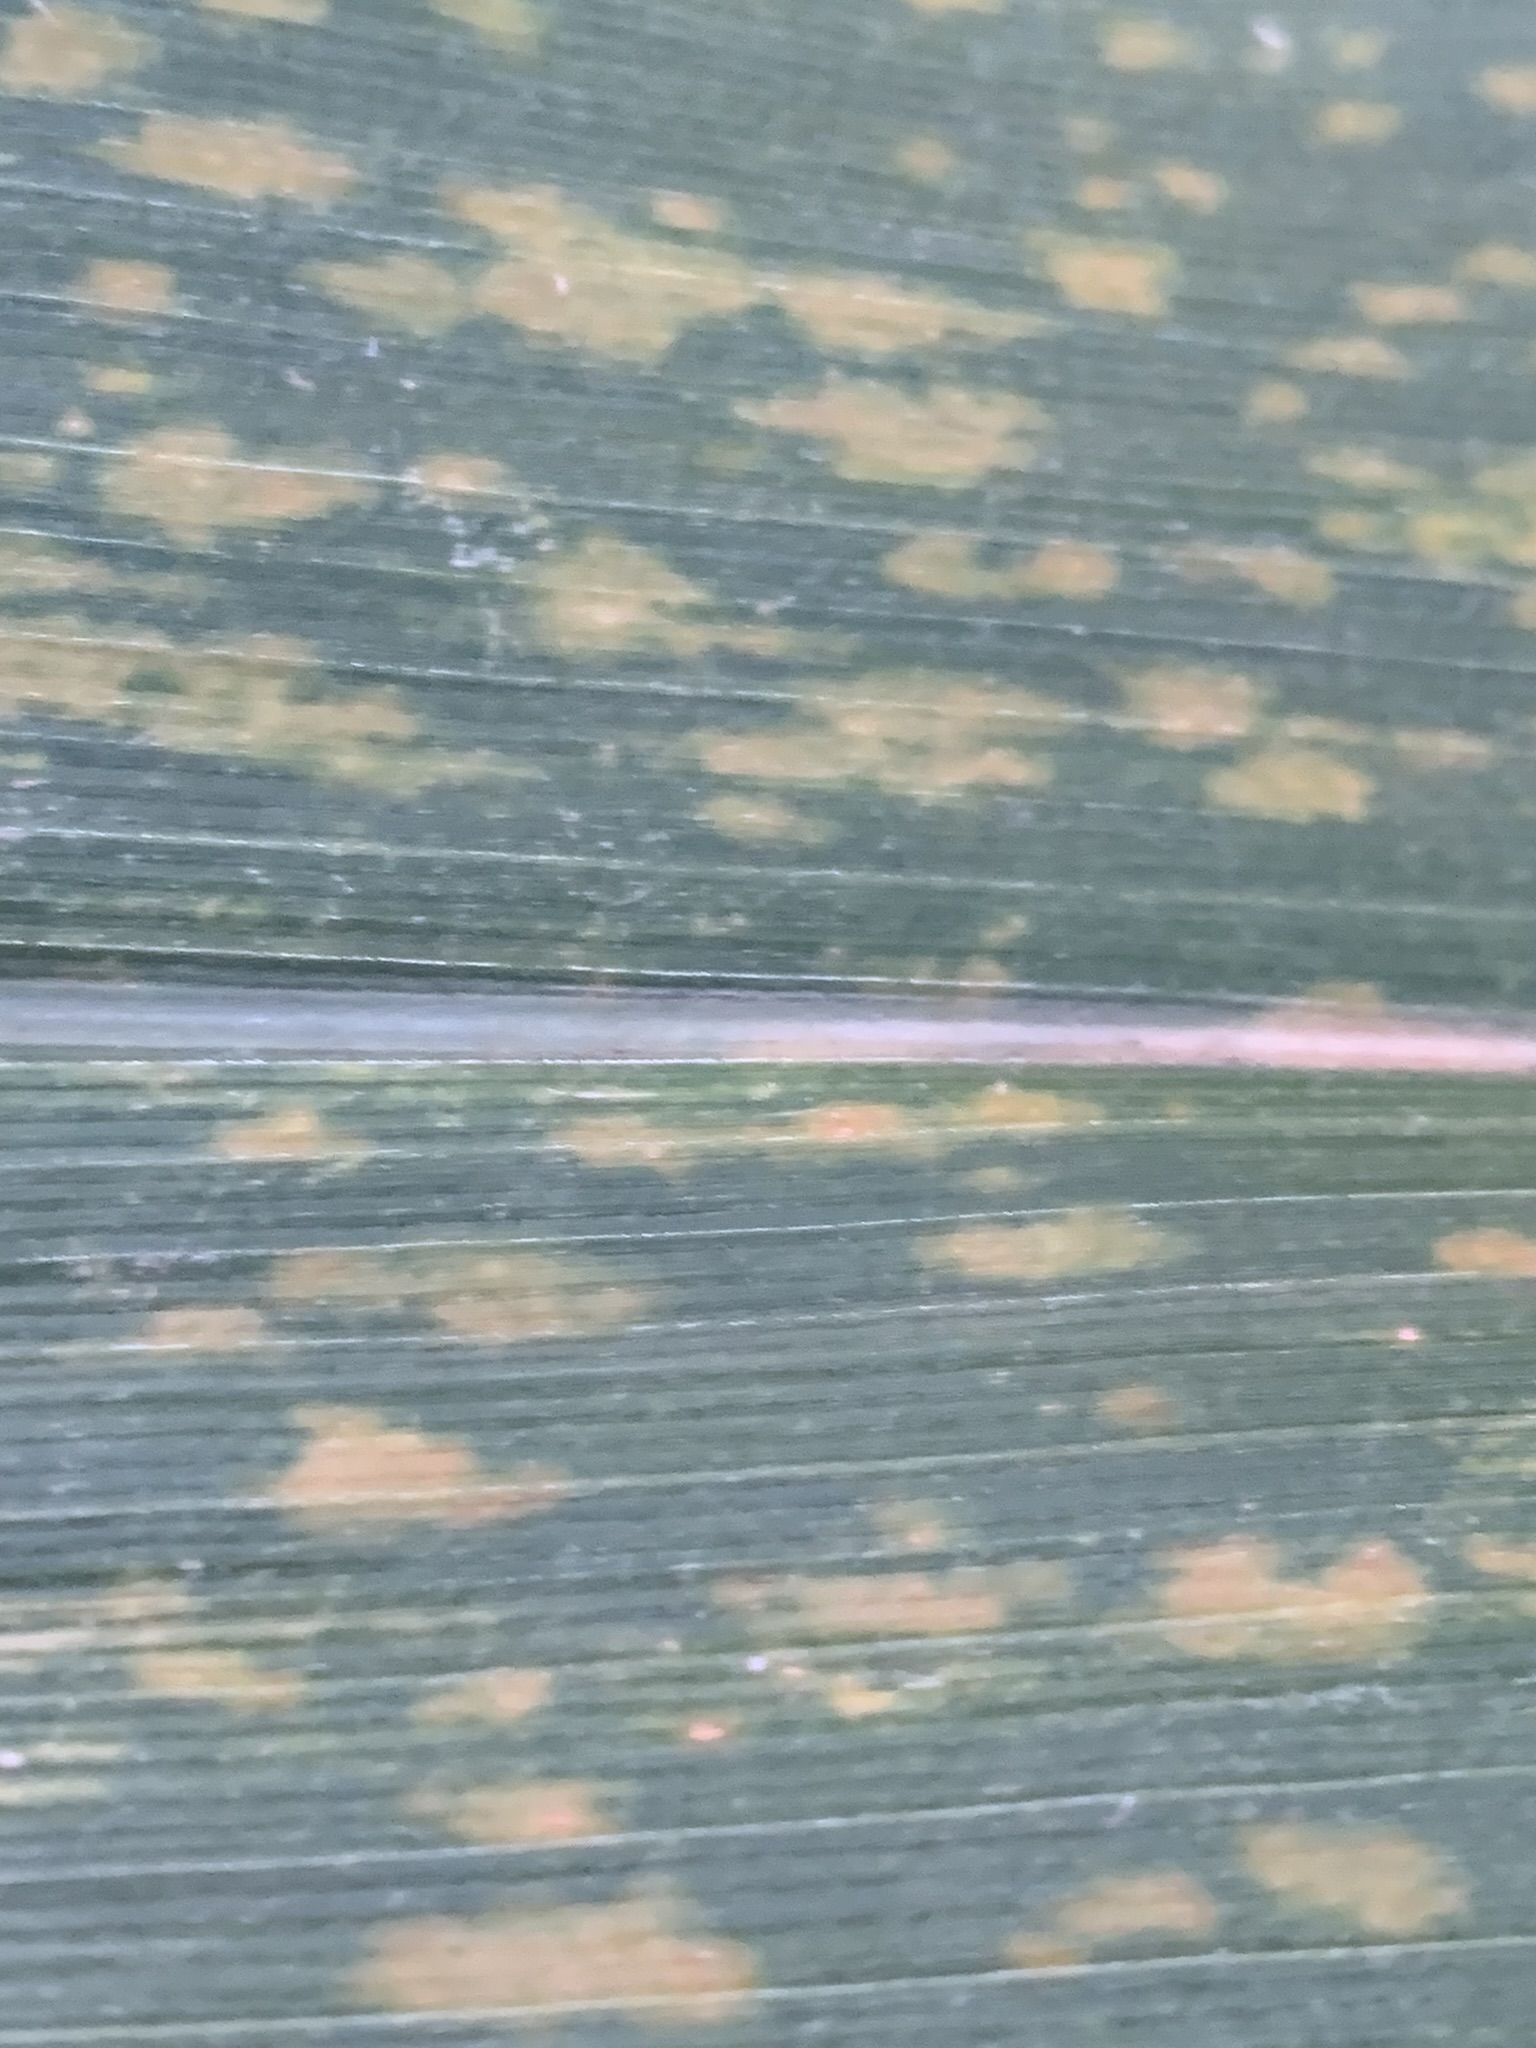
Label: MLN